Michael Hollick

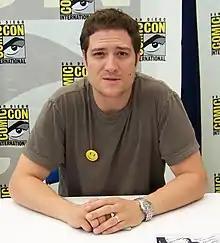
Hollick at Comicon

Michael Hollick (born August 5, 1973) is an American actor and Broadway performer. He is best known for providing the voice and motion capture for Niko Bellic in the 2008 video game "Grand Theft Auto IV" and portraying Scar in "The Lion King" musical.